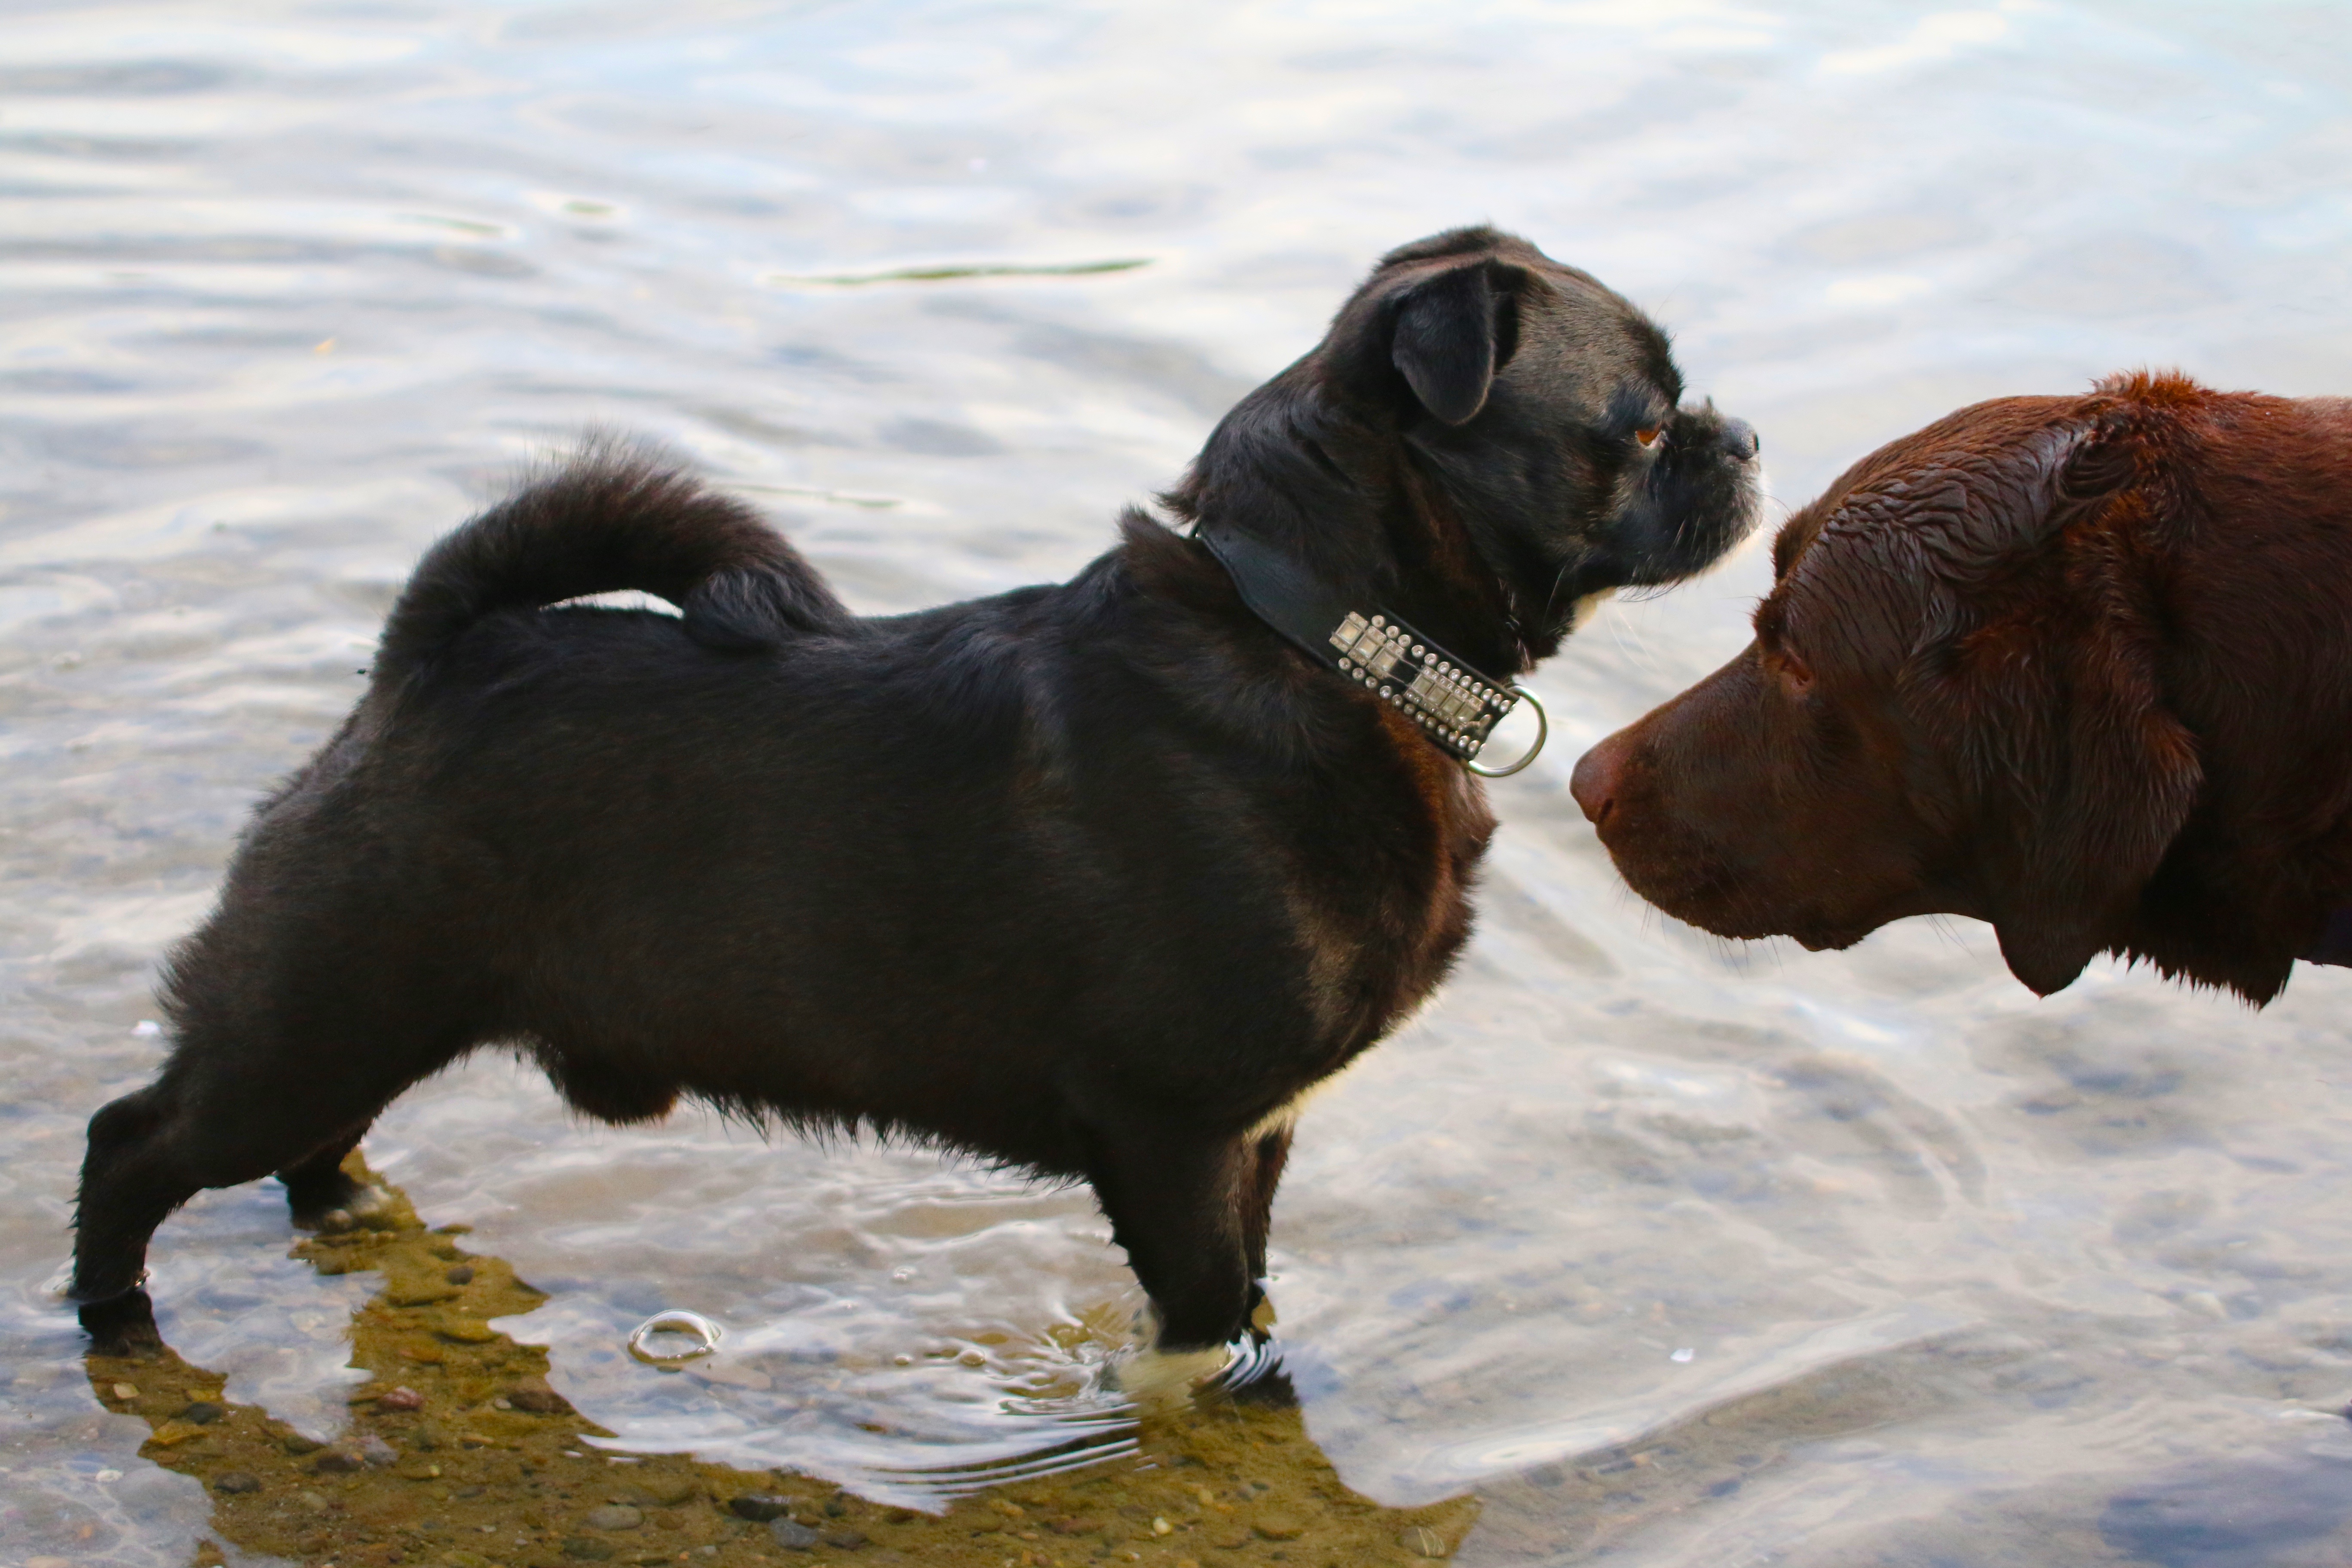
water, puppy, dog, animal, mammal, pug, dogs, vertebrate, newfoundland, dog breed, sniff, german shorthair, animal encounter, dog like mammal, carnivoran, dog breed group, dog crossbreeds